Jim Denison

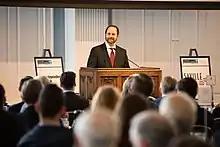
Denison at Dallas Baptist University

Denison was born in 1958. He has both a Ph.D. in Philosophy of Religion and a Master of Divinity from Southwestern Baptist Theological Seminary and a Doctor of Divinity degree from Dallas Baptist University.